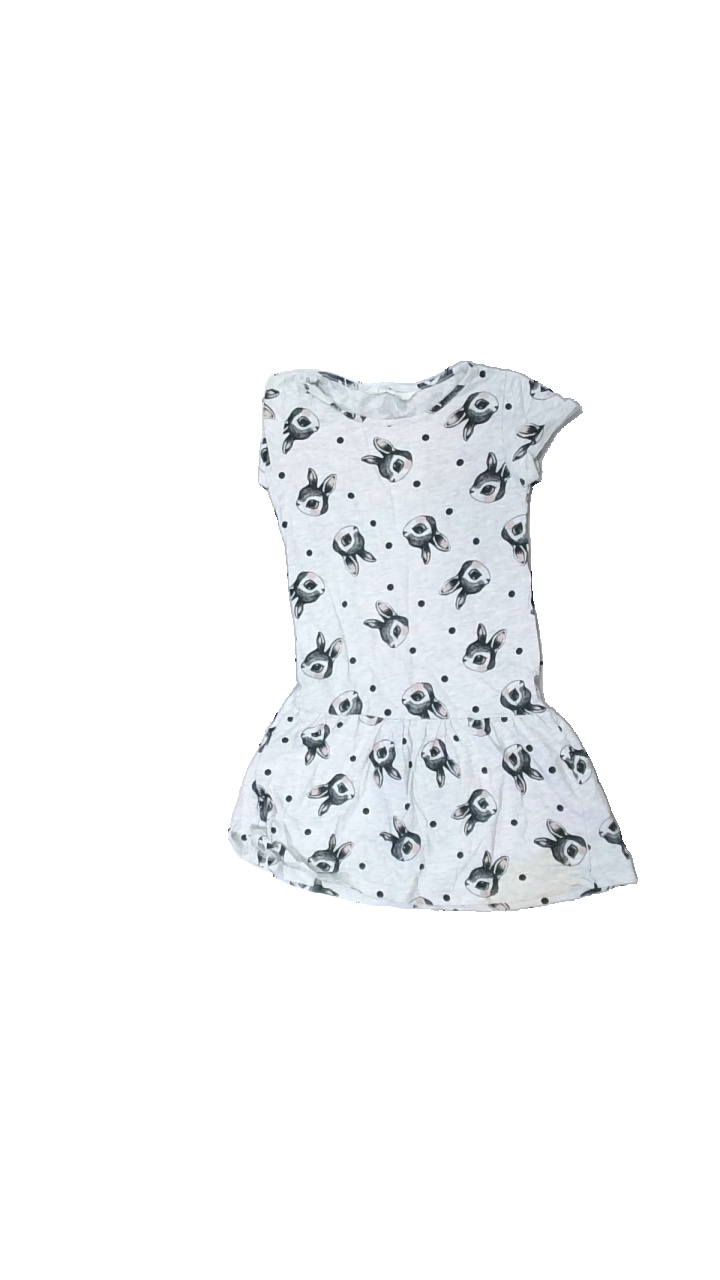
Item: Dress (Children)
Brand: H&m
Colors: White, Black, Pink
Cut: Regular, C-collar
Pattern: Other
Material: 100% cotton
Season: All
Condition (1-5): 2
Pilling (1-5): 4
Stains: Major
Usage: Export
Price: <50